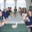
Label: table